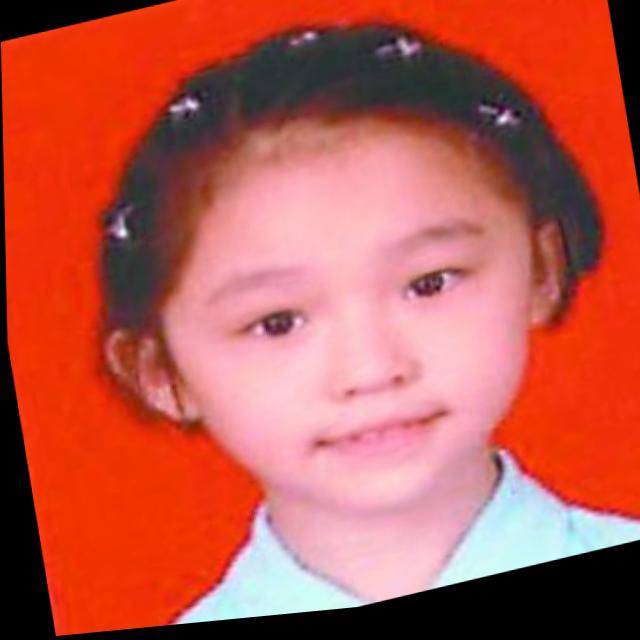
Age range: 0-12